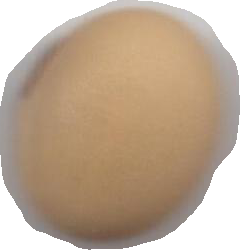
Variety: Anjasmoro